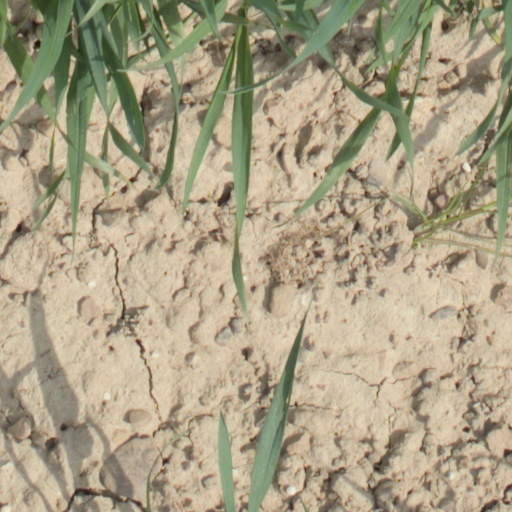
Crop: wheat